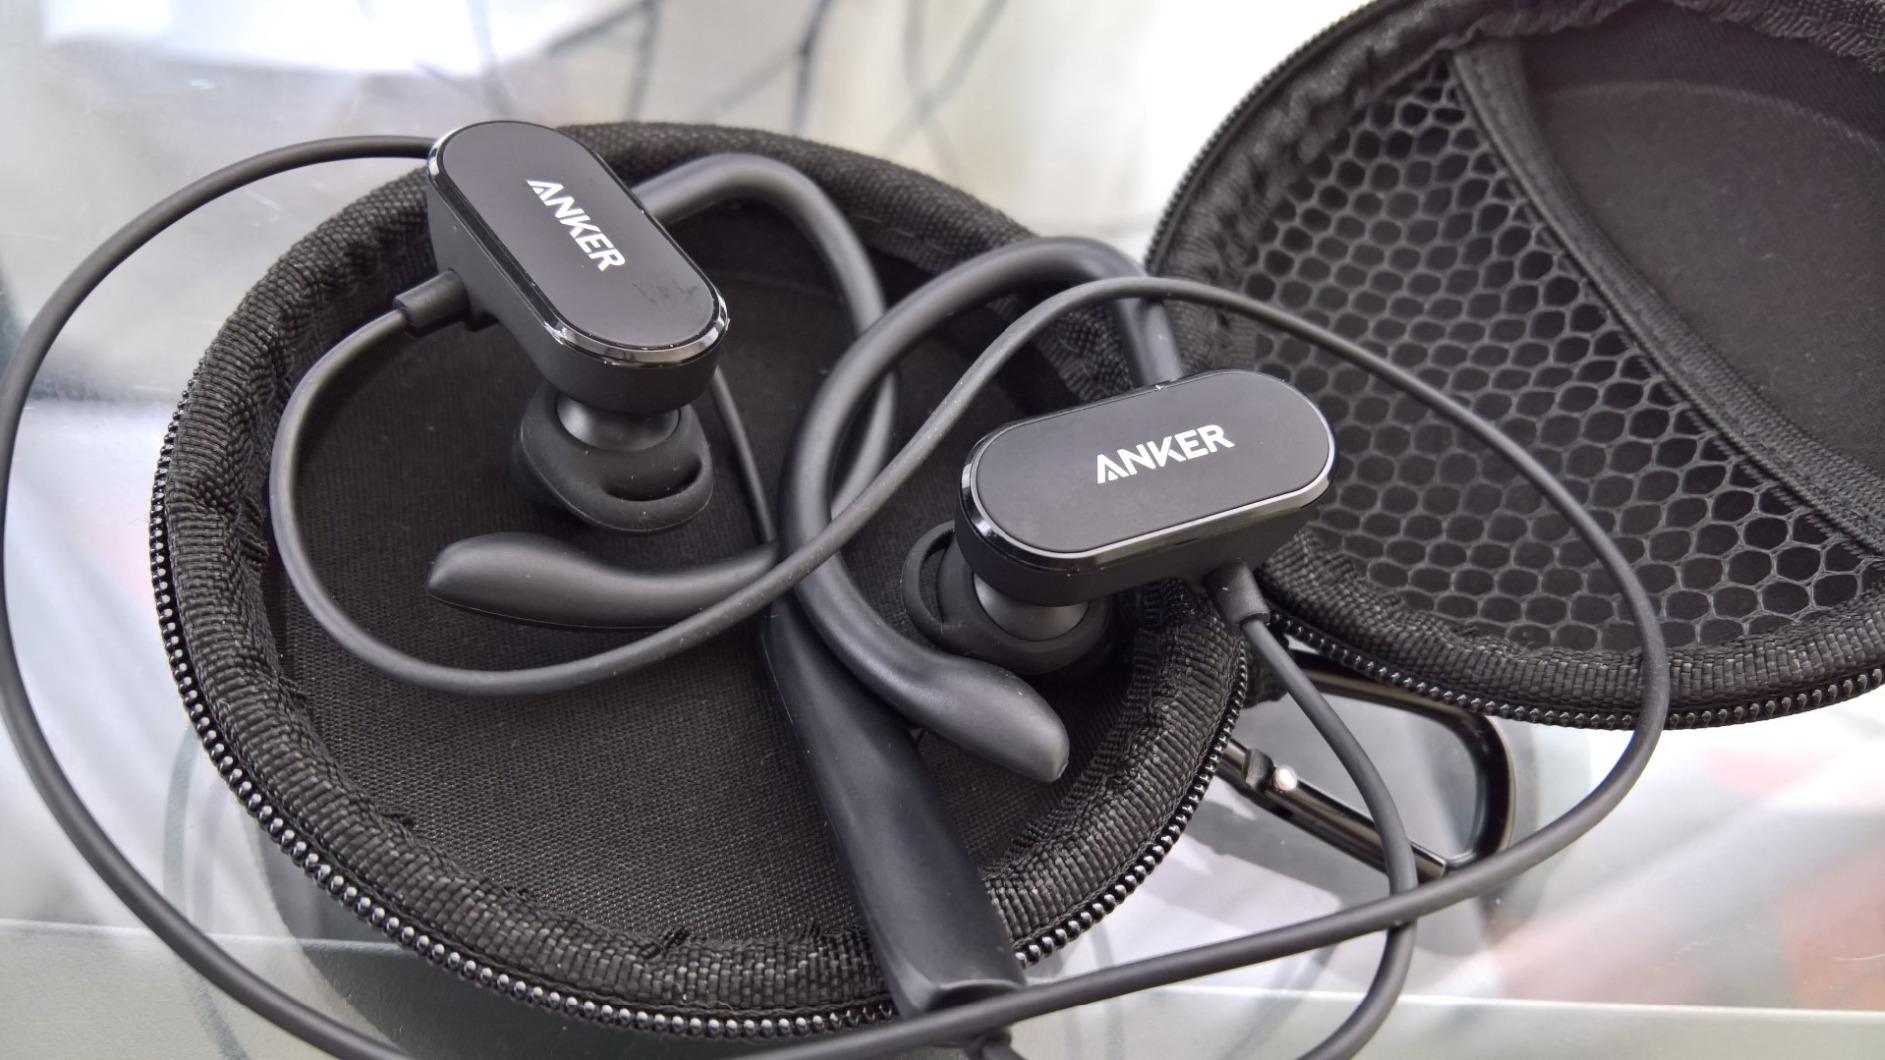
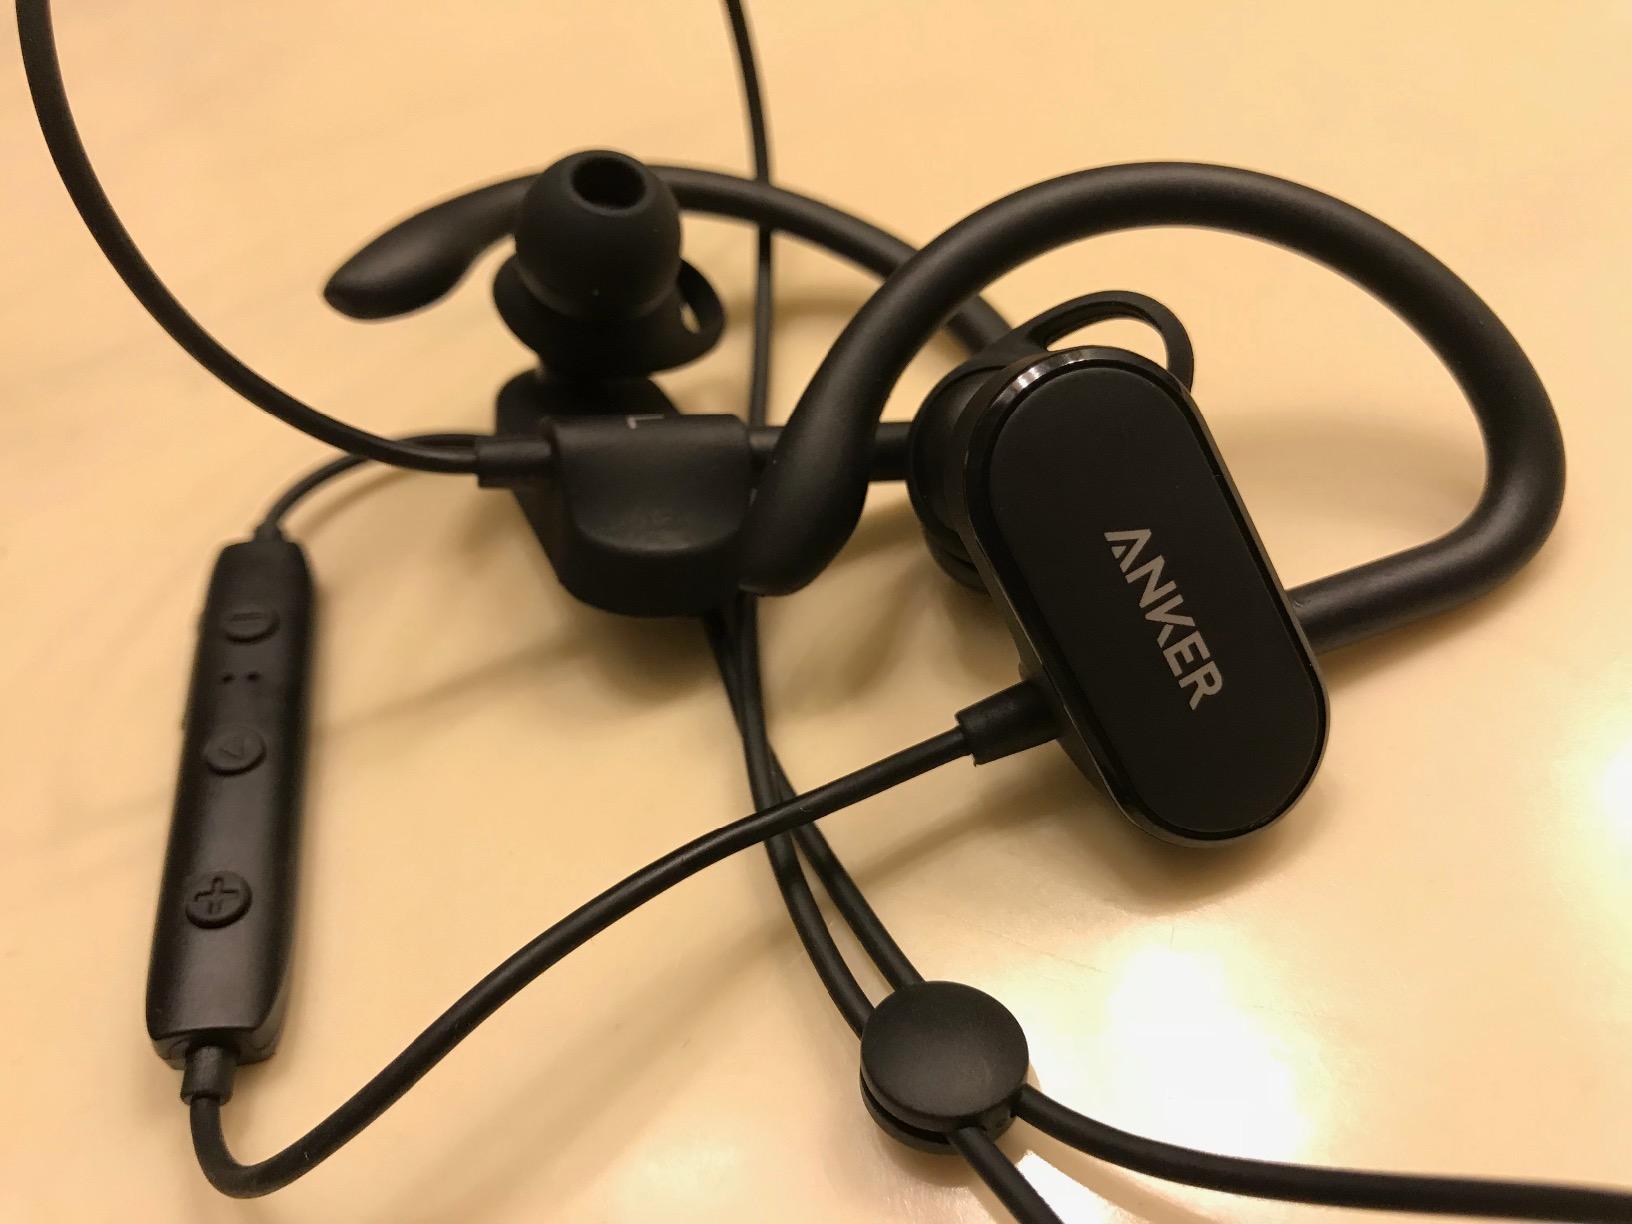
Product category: headphones
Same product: yes